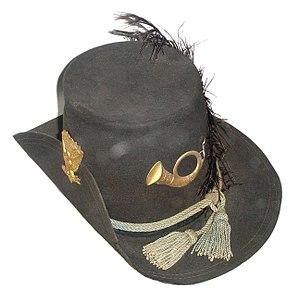
Cette page propose une liste de couvre-chefs par ordre alphabétique.
L'Iron Brigade, aussi connue comme l'Iron Brigade of the West ou la Black Hat Brigade, et initialement King's Wisconsin Brigade, est une brigade d'infanterie dans l'armée du Potomac pendant la guerre de Sécession.
Hardee hat ou chapeau Hardee, également connu sous le nom de Model 1858 Dress Hat et parfois surnommé le Jeff Davis, a été le chapeau réglementaire des hommes enrôlés dans les armées de l'Union au cours de la guerre civile américaine. Toutefois, la plupart des soldats ont trouvé que ce chapeau de feutre noir était trop chaud et lourd et fut boudé pour son utilisation, préférant un képi ou chapeau mou. Dans l'armée de l'Union, les principaux porteurs des chapeaux Hardee pendant la guerre étaient des soldats de la « Iron Brigade », également connue sous le nom de « Black-Hat brigade ».